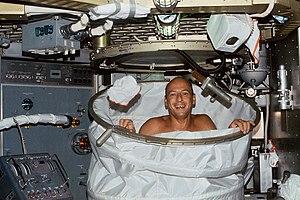
Charles Conrad Jr. dit Pete Conrad, né le 2 juin 1930 à Philadelphie et mort le 8 juillet 1999 à Ojai, est un aviateur naval, pilote d'essai, ingénieur en aéronautique, astronaute et homme d'affaires américain. Il est le troisième des douze hommes ayant foulé le sol lunaire à ce jour.
Une douche est un jet d'eau dirigé sur le corps qui est généralement pratiqué pour des raisons de propreté, d'hygiène, de délassement, ou dans un but thérapeutique.
Le tissu bêta est un type de tissu ignifuge en fibres de silice, similaire à la fibre de verre, utilisé dans la fabrication des combinaisons spatiales et dans d'autres applications spécialisées.
Skylab est la première station spatiale lancée par l'agence spatiale américaine, la NASA. Elle est développée dans le cadre du Programme des applications Apollo mis en place en 1965 pour donner une suite au programme Apollo. Le projet est lancé dans un contexte de réduction budgétaire des dépenses spatiales américaines et l'architecture retenue repose essentiellement sur la réutilisation de composants existants. La station spatiale est un ensemble long de 35 mètres et d'une masse de 90 tonnes dont le module principal est réalisé à partir du troisième étage de la fusée lunaire géante Saturn V.